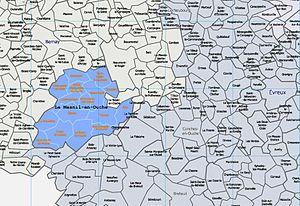
Nouvelle commune du Mesnil-en-Ouche.
Mesnil-en-Ouche est une commune française de l'Eure, en Normandie, créée le 1ᵉʳ janvier 2016 par la réunion de 16 anciennes communes.